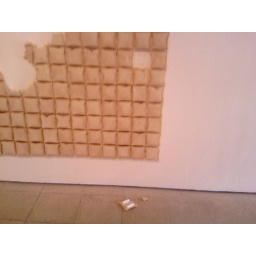
this is a work of art by Antony Gormley and Finnian Morris. The bit on the wall is by Gormley, the bit on the floor is by Morris.